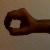
The image shows a hand gesture representing the number 0 in Indian Sign Language.